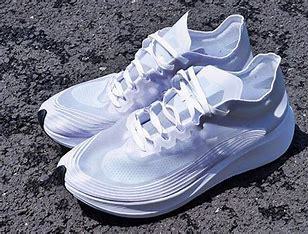
Brand: Nike
Model: Zoom Fly SP